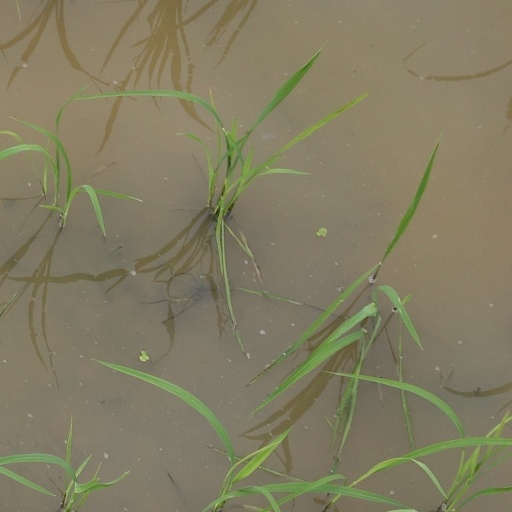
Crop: rice